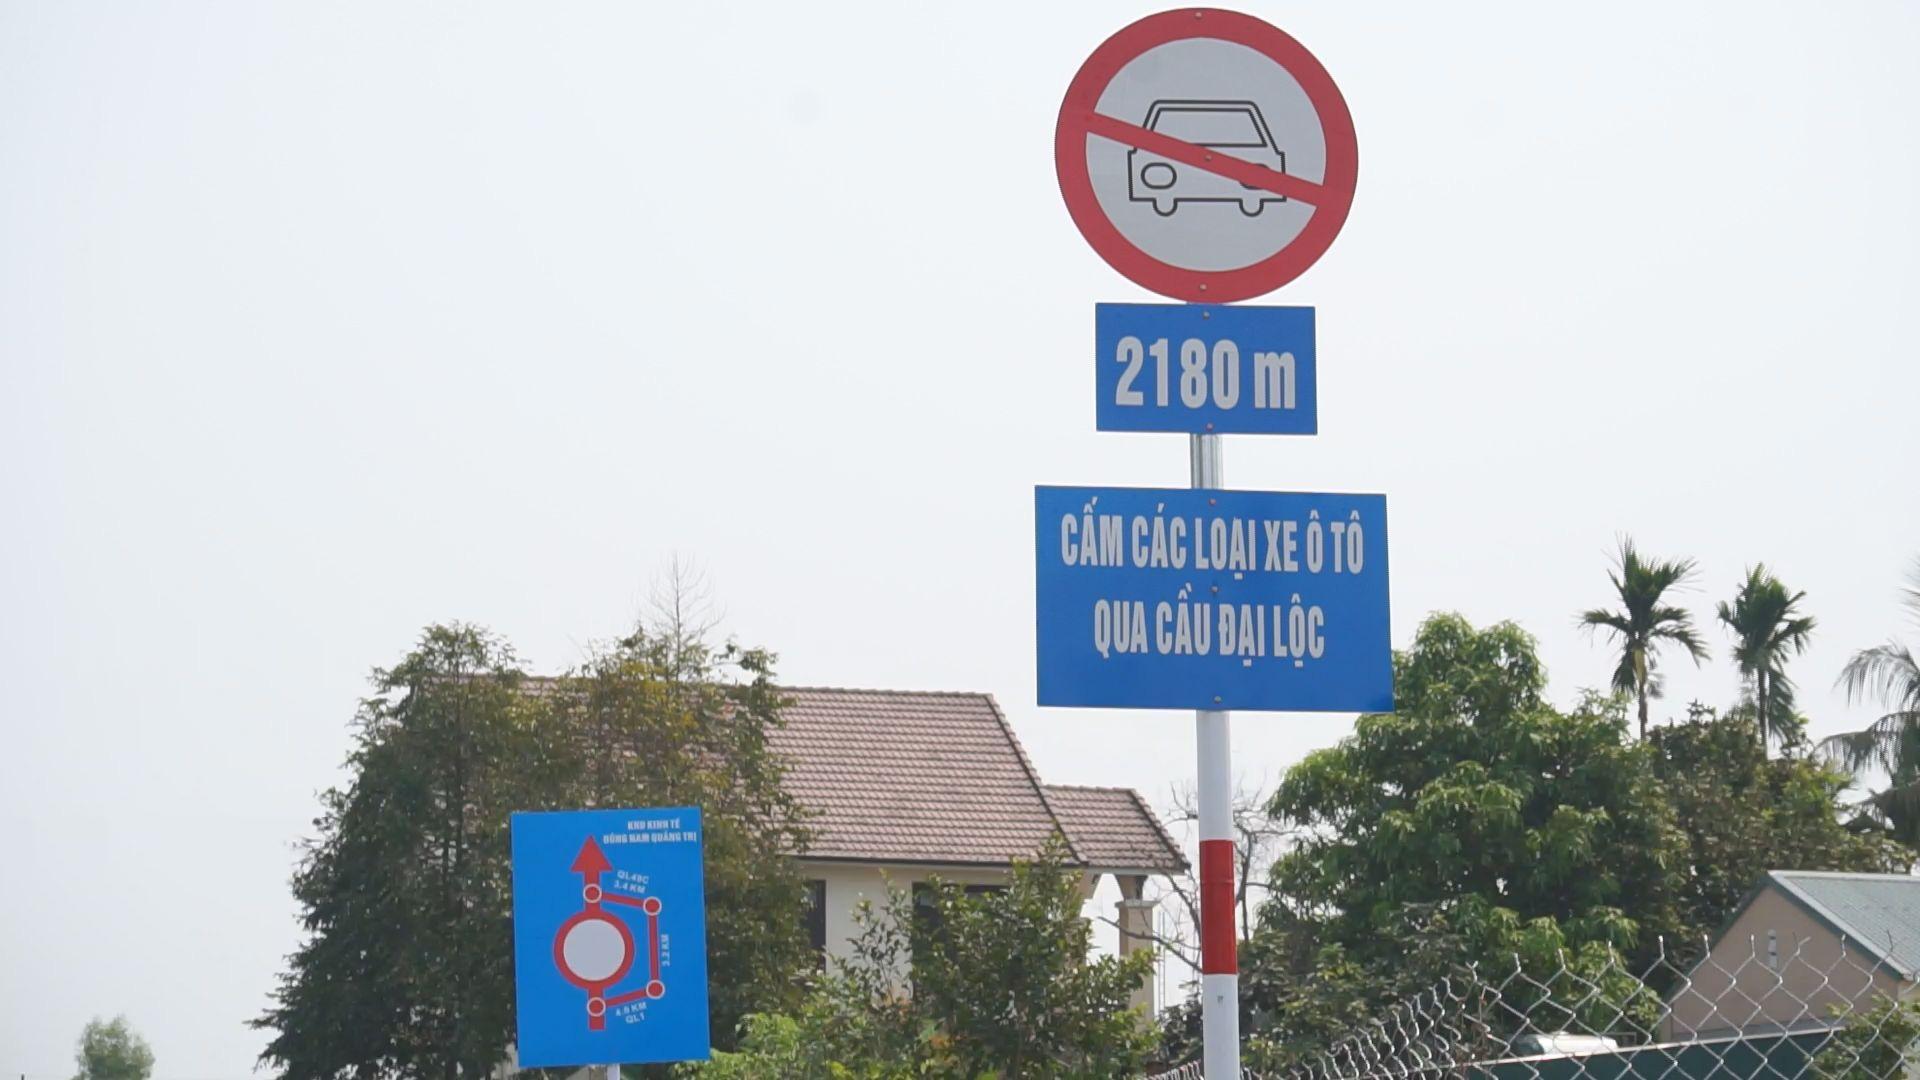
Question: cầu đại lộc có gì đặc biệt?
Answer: cầu đại lộc không cho các loại xe ô tô đi qua